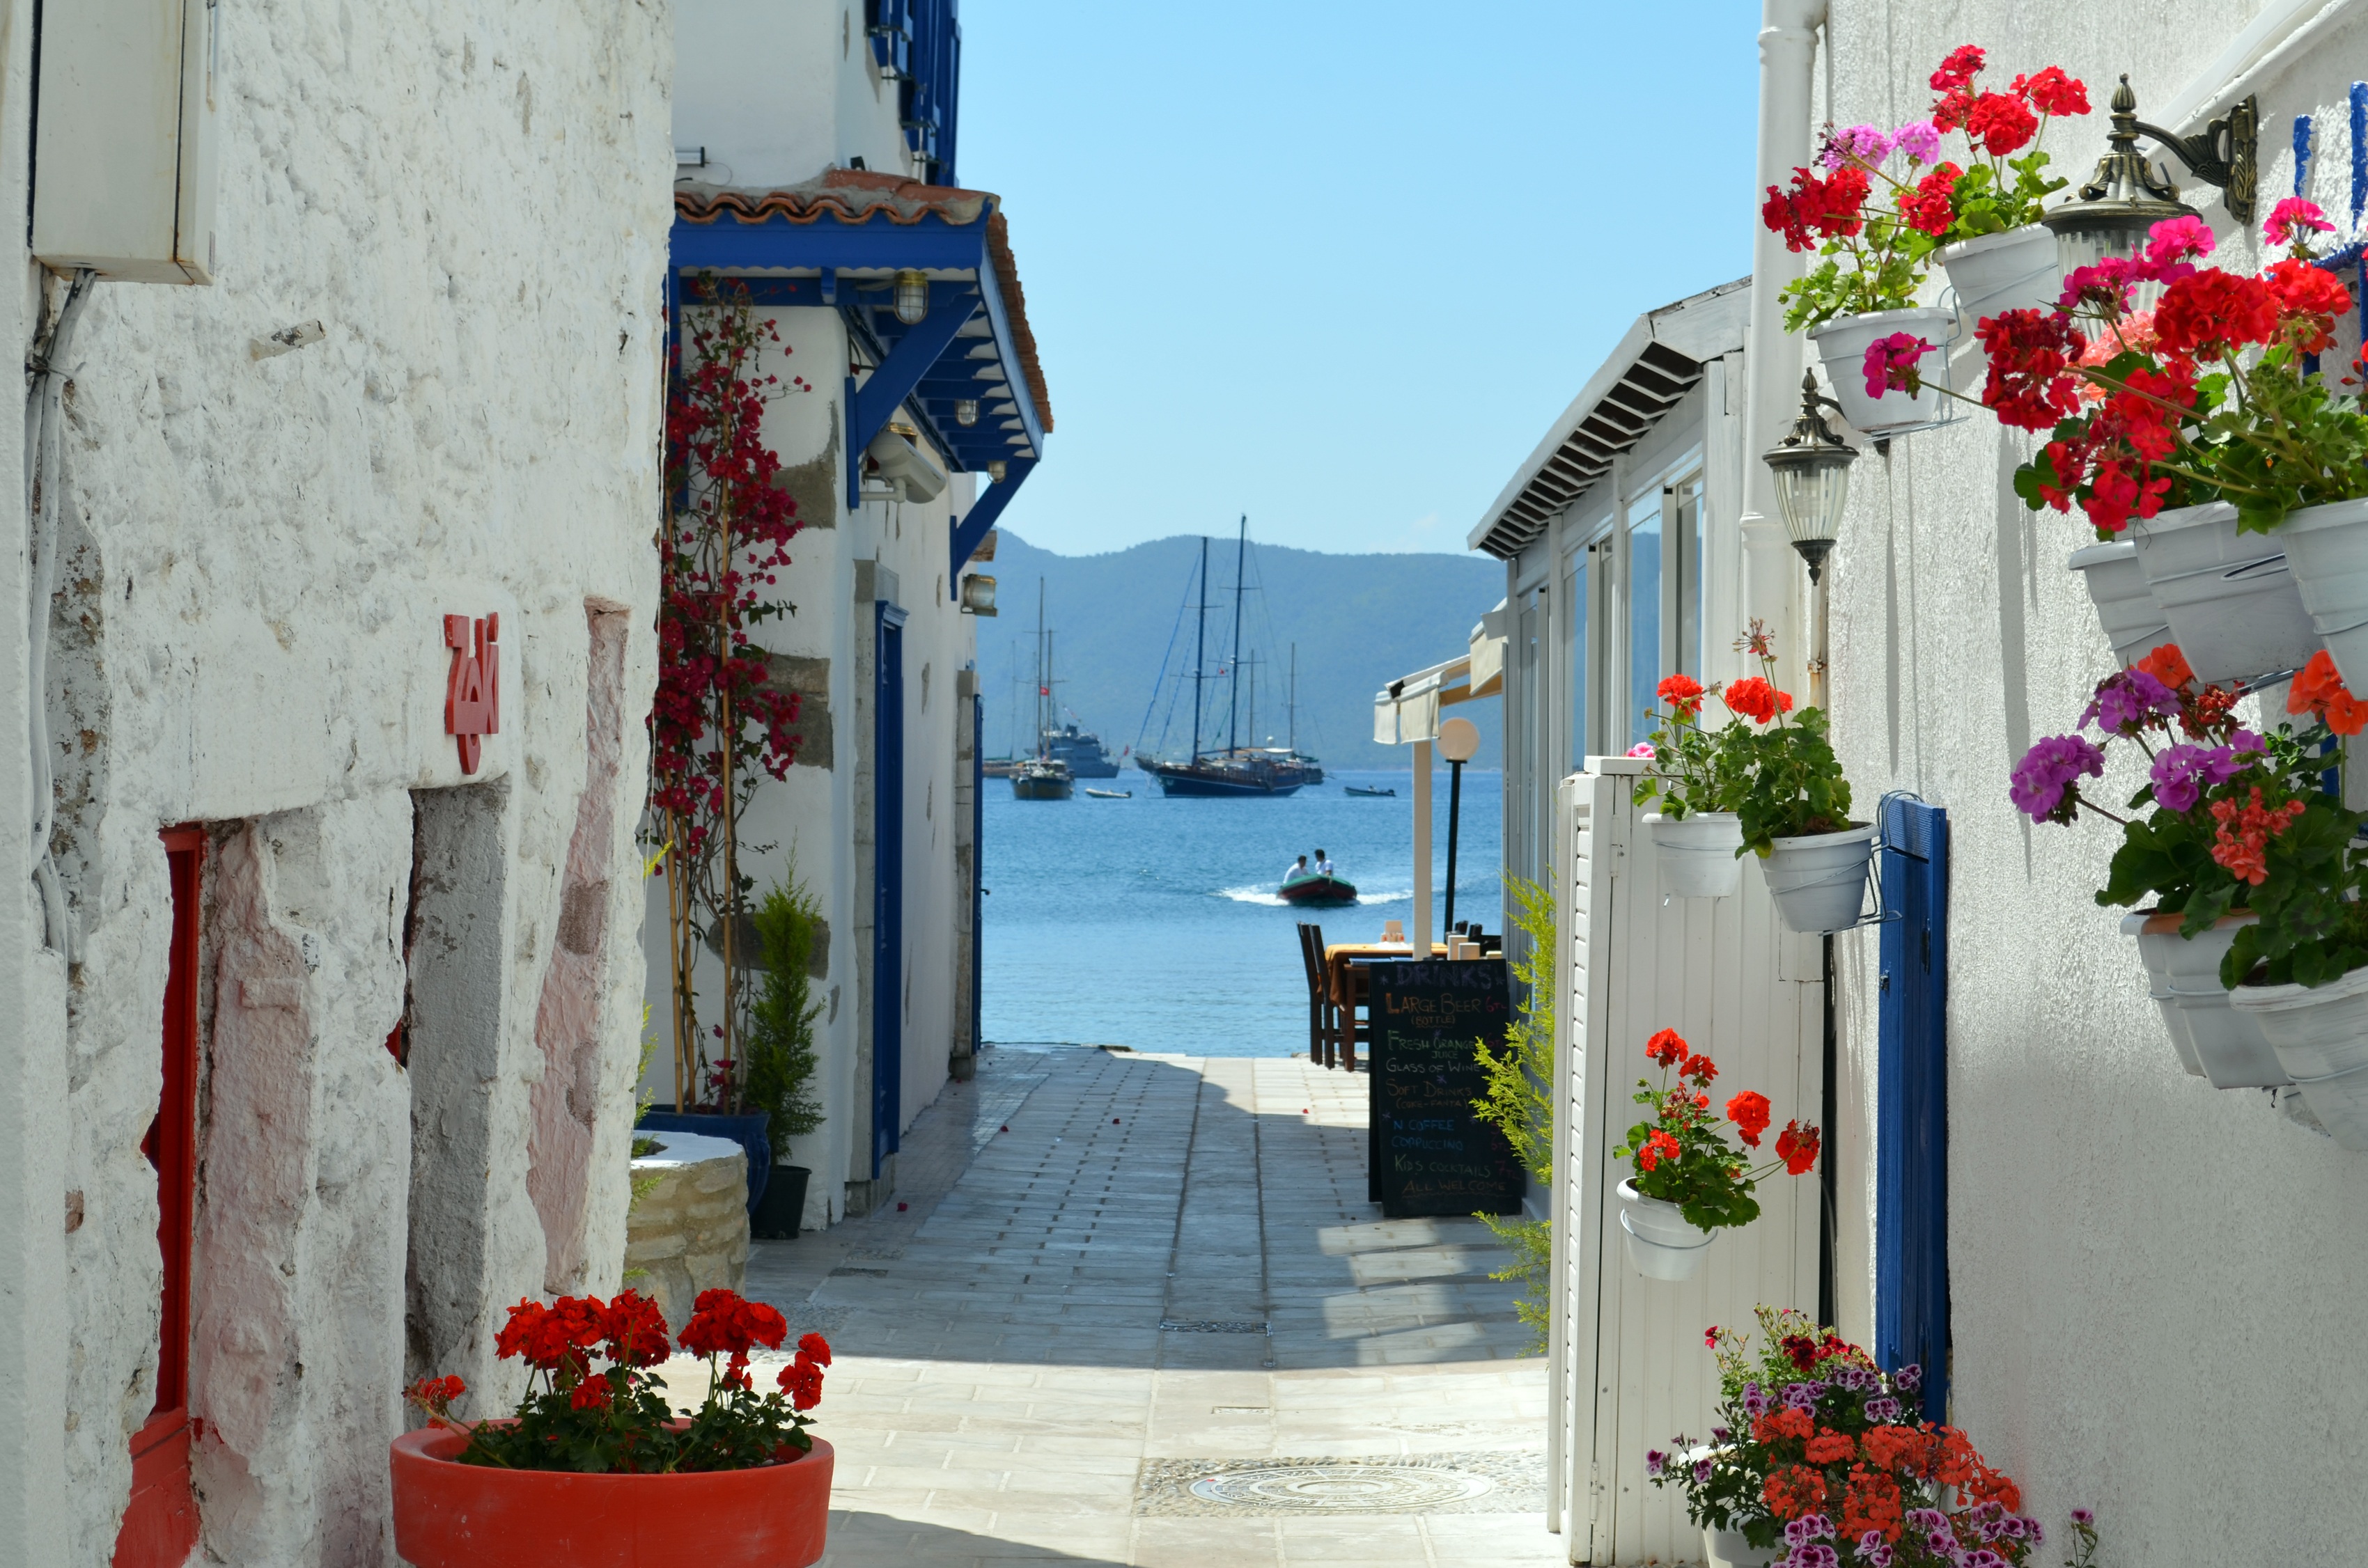
landscape, street, house, flower, town, view, restaurant, alley, home, wall, vacation, village, balcony, red, cottage, courtyard, turkey, marine, red flowers, bodrum